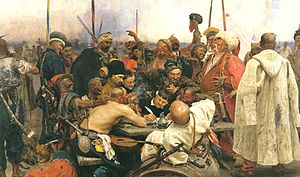
Zaporogkosakker
Ilja Repin: Zaporozje-kosakkernes brev til den tyrkiske sultan (1880, Det russiske museum, Sankt Petersburg)
"Zaporogkosakkerne var ukrainske kosakker, der boede ""på anden side"" af Dnepr i området, som blev kaldt de store enge i det centrale Ukraine. I dag er det meste af dette området under vand i Kakhovskereservoiret.